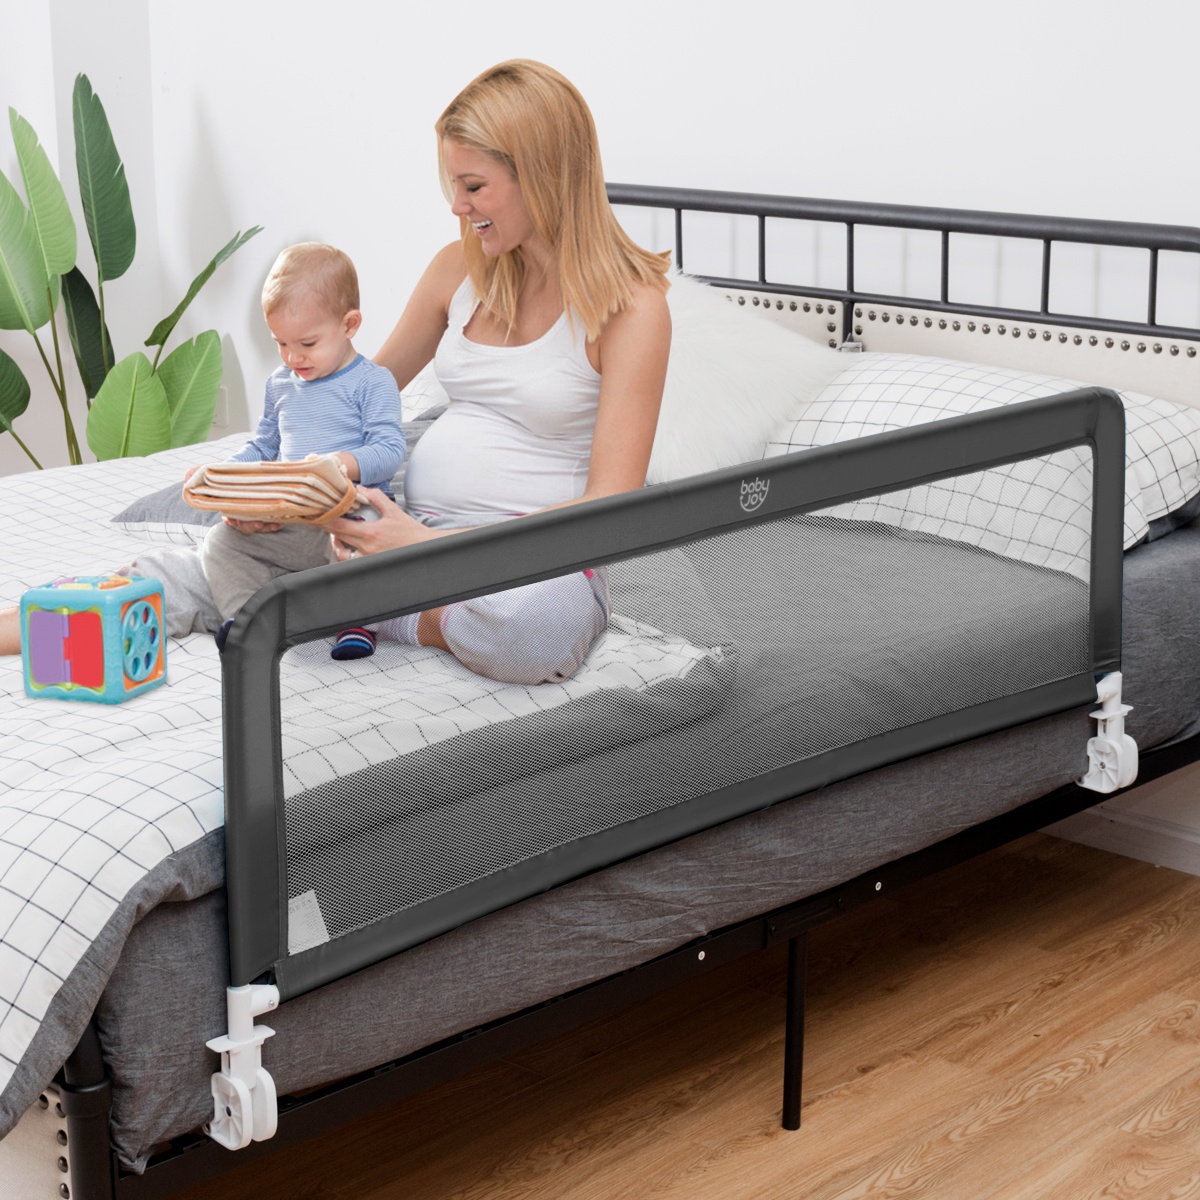
Costway Height Adjustable Bed Rail with Mesh Cloth for Toddlers-Gray
Are you still worrying that your kids would roll over the bed and knock his head accidentally during deep night? Our toddler bed rail is the right choice for a good and safe night of your children. Just enjoy a reassuring life! This bed rail is made with all-steel construction and fits up to a queen sized mattress. The toddler bed rail measures 150cm long and 55.5cm high, adding a higher level of security and providing peace of mind that your child will remain in bed throughout the night. According to your different beds, the rail can be fastened in different ways. You can use fastening belt to secure to the mattress or adults’ bed. Covered with durable mesh fabric, the bed rail is comfortable to touch. Bullet Point: Bedtime Safety for Children: Our bed rail is specially designed for your babies transforming from cribs to normal standard beds. Considering the height of your baby, it is designed in a perfectly proper height to protect your children from rolling over the bed and get injured accidentally. Folding & Adjustable Bed Rail: The angle of this bed rail can be adjusted from 0-180°, allowing your children to get in and out of bed easily. Without any button, you can directly bend the legs effortlessly. Moreover, when folded, it can be easily stored to save your space. Durable Fabric& Sturdy Structure: Durable mesh cloth is not only breathable, but also not easy to be torn. Most importantly, it features with great resilience to prevent impact force and offer better protection. Premium steel tubes connect tightly to make it stable enough without any wobbliness. Universal for Any Type of Beds: This baby bed rail can fit for all bed sizes, such as kid twin beds, queen beds, full size bed, king beds, or mattress of all sizes. It works with any type of bed that has slats, spring boxes or wooden base. You can choose to use belt to secure it. Easy Installation & Convenient Cleaning: No tools are needed for installation. Only you need to do is click the steel tubes and cover it with cloth. By detailed instructions, you can put it together within minutes. The cloth can be easily removed and provide more convenience for cleaning. Features: Adjustable angle from 0-180°convenient for kids to get in or out of bed Durable mesh fabric is wearable and not easy to be torn Steel tubes built into stable structure for great stability Fastening belt is included to be secured to adults’ bed Removable cloth design for easy cleaning Easy to assemble in a few minutes without tools Universal for any type of bed, such as full size, king, queen, twin beds, etc Notice: mattress thickness needs to be more than 8cm Specifications: Color: As shown in the picture Material: Cloth, steel tube, net cloth, plastic Dimension: 150 x 55.5cm (L x H) Package Includes: 1 x Baby Bed Rail 1 x Fastening Belt 1 x Manual
Brand: Costway
Category: Baby & Toddler > Baby Safety > Baby Safety Rails